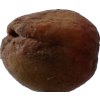
Label: peach